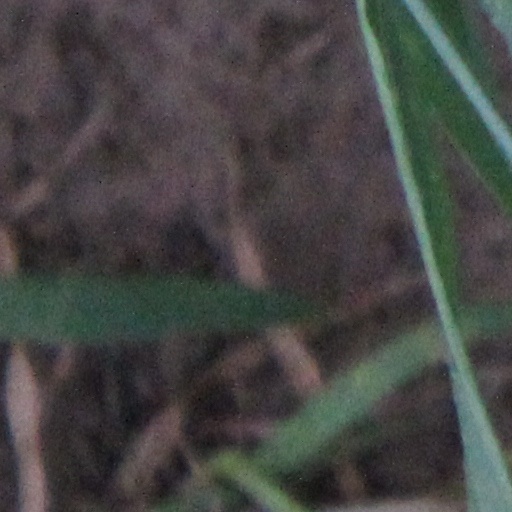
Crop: wheat